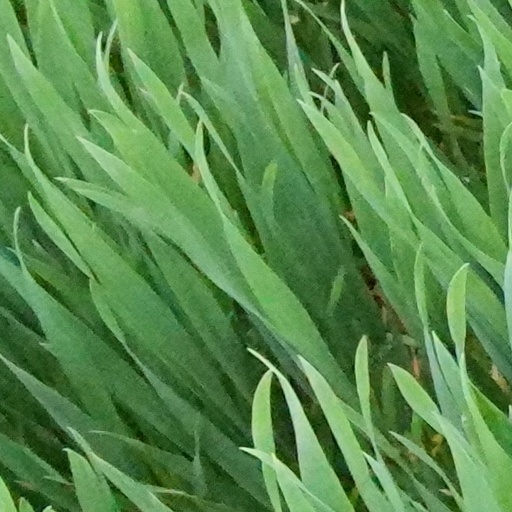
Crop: wheat